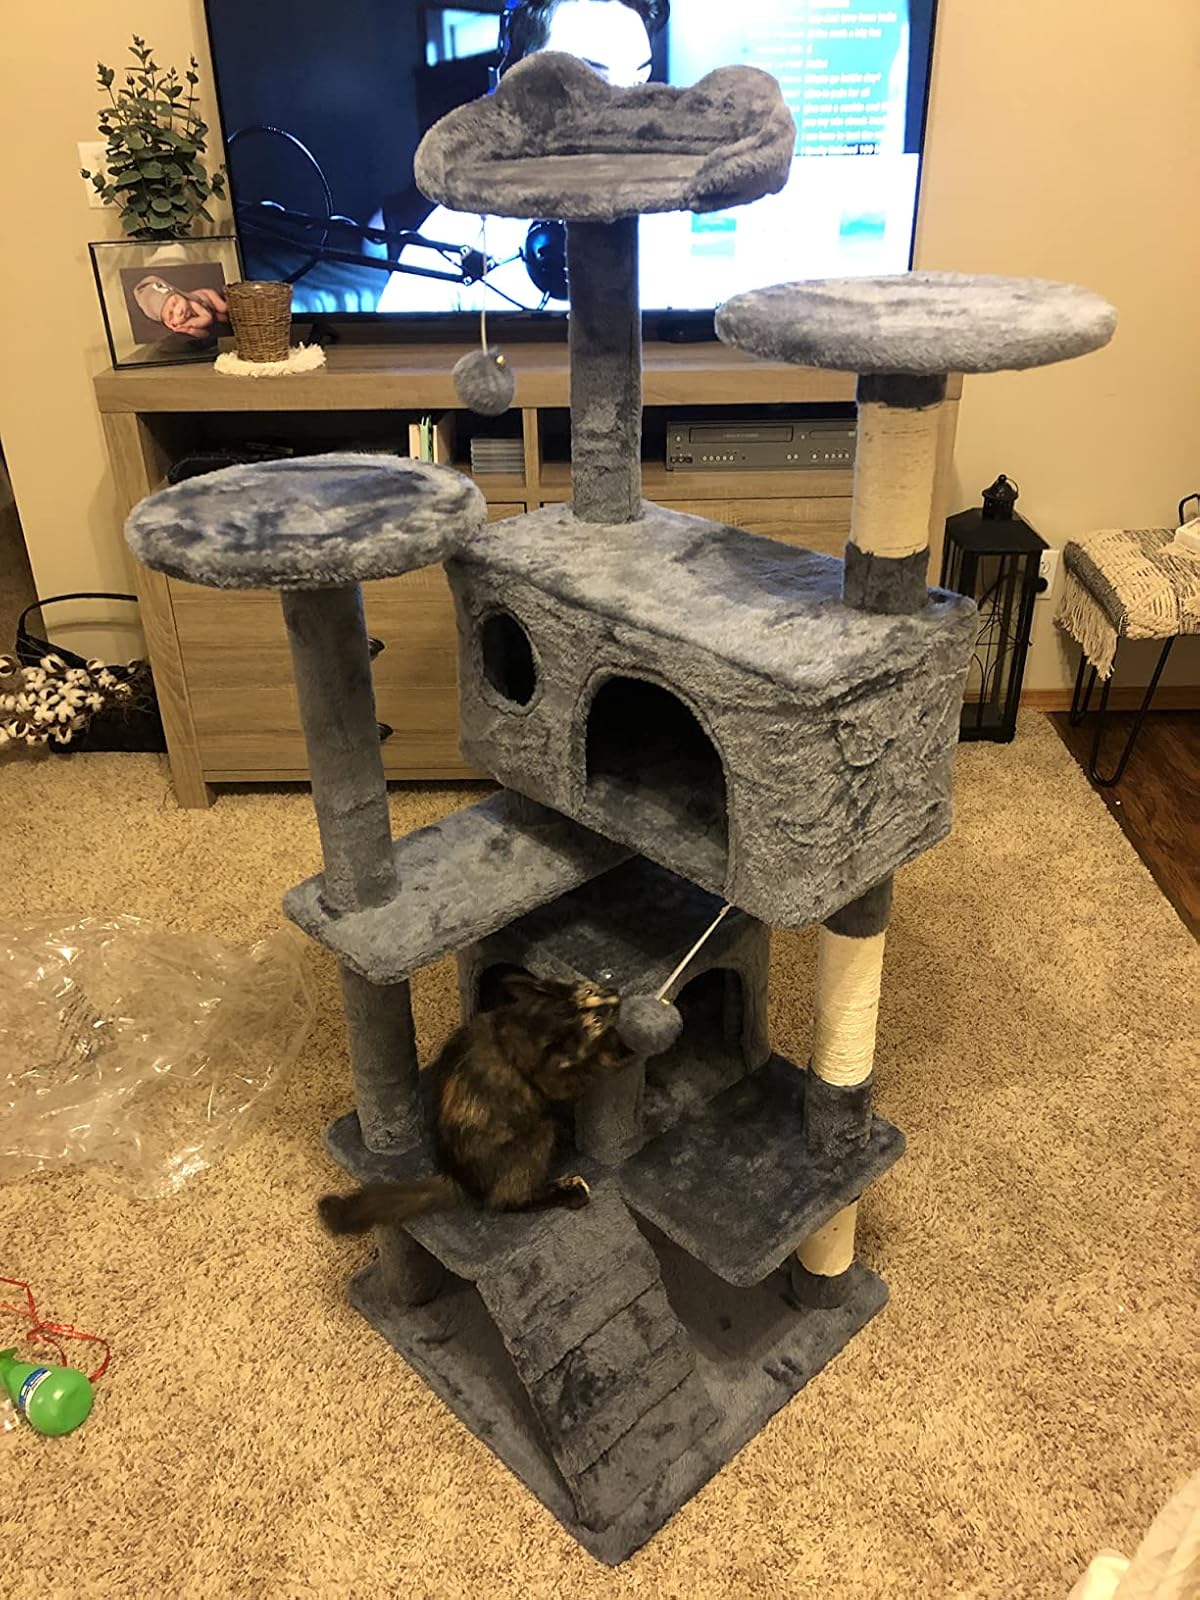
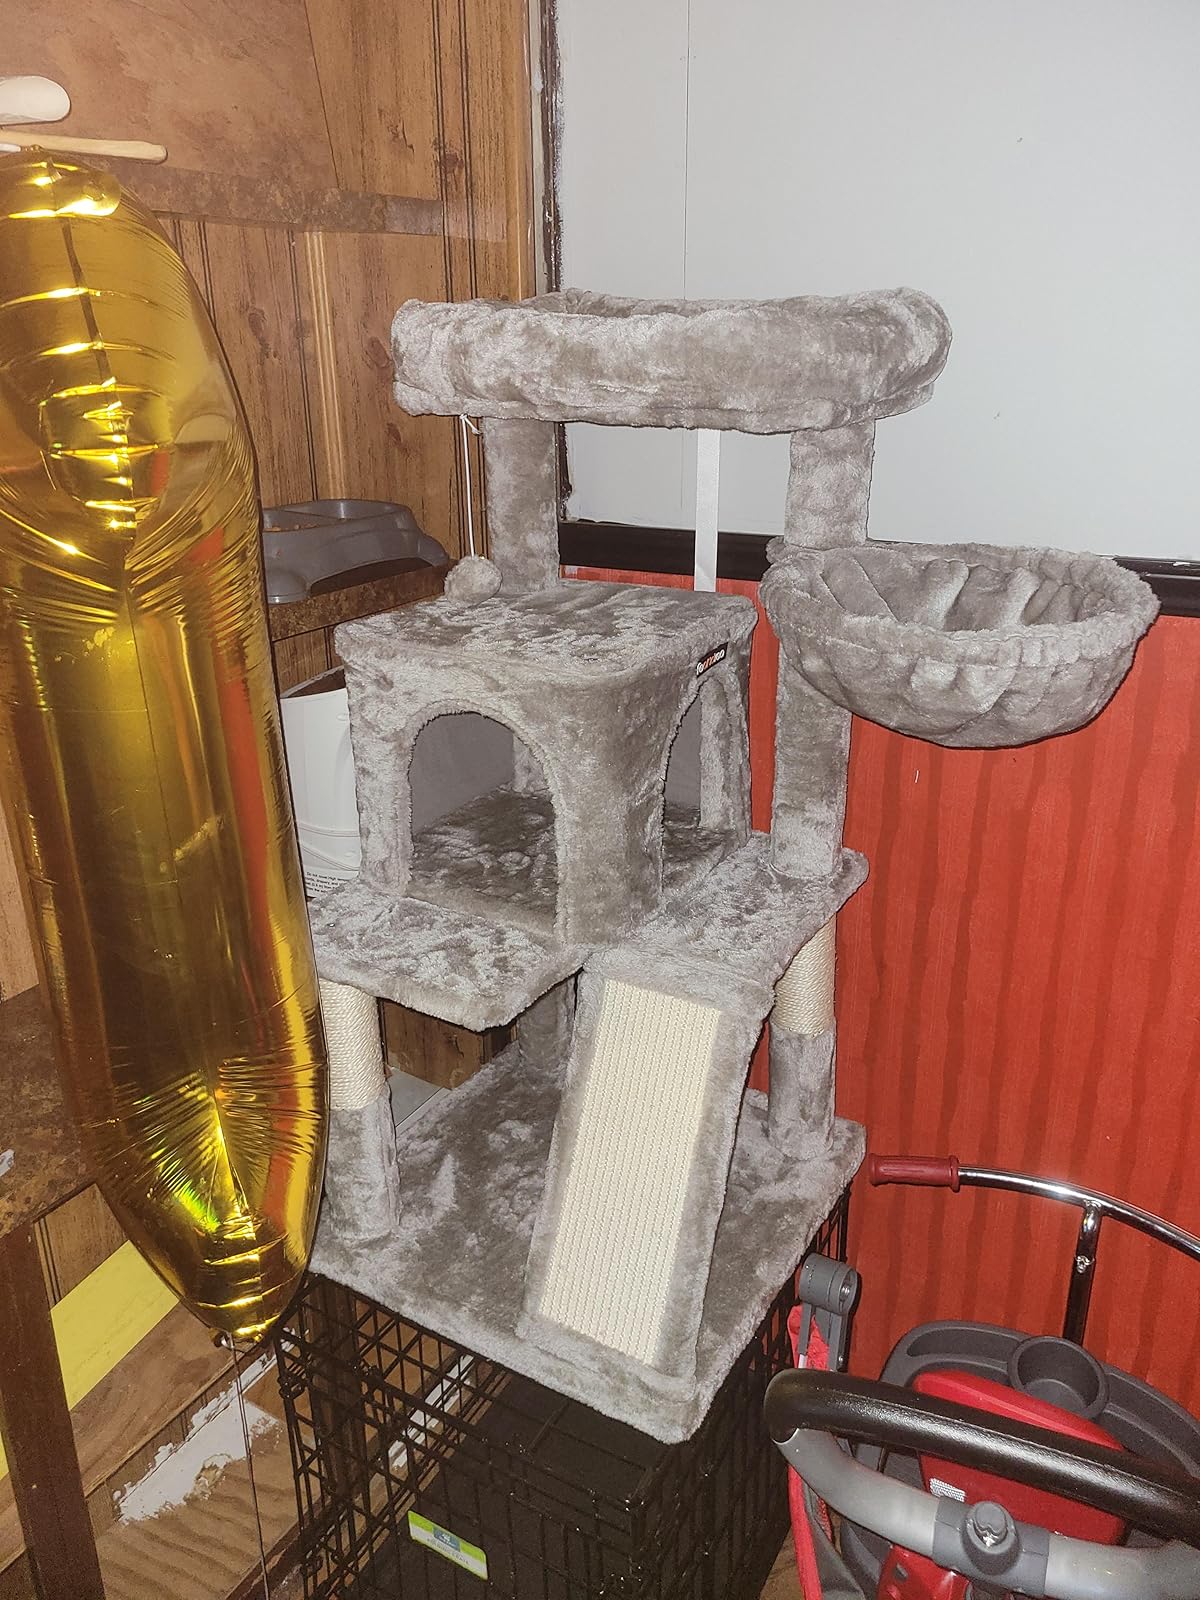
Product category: items_cat tree
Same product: no